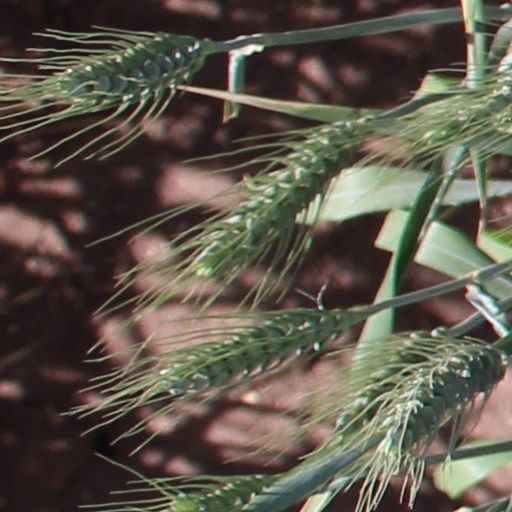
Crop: wheat